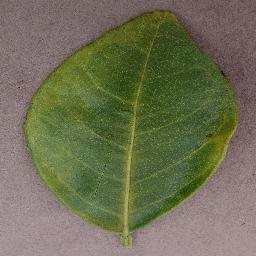
Label: Orange___Haunglongbing_(Citrus_greening)